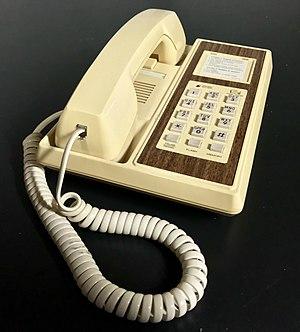
Kentucky Route Zero est un jeu vidéo indépendant épisodique conçu par Jake Elliott et Tamas Kemenczy et mis en musique par Ben Babbitt, au sein de leur collectif Cardboard Computer. Il s’agit d’un jeu d'aventure graphique empruntant grandement au jeu d'aventure textuel et s’inspirant beaucoup du théâtre. Le jeu est composé de cinq épisodes, appelés « actes », s’inscrit dans les genres du réalisme magique et du Southern Gothic, et suit l’histoire d’un livreur d’antiquités perdu au Kentucky et des personnes qu’il rencontre sur sa route.